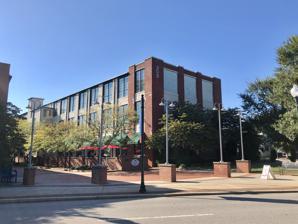
Building: Garrou-Morganton Full-Fashioned Hosiery Mills
Country: United States of America
Year built: 1928
Historic buildings in North Carolina, US United States historic place Garrou-Morganton Full-Fashioned Hosiery Mills U.S. National Register of Historic Places Hosiery Mill Building, August 2019 Show map of North Carolina Show map of the United States Location 101 and 105 Lenoir St., Morganton, North Carolina Coordinates 35°44′51″N 81°41′13″W / 35.74750°N 81.68694°W / 35.74750; -81.68694 Area 3.7 acres (1.5 ha) Built 1927 ( 1927 ) -1928, 1928-1939 Architectural style Moderne NRHP reference No. 99000064 Added to NRHP January 27, 1999 Garrou-Morganton Full-Fashioned Hosiery Mills , also known as Premier Hosiery Mills and Morgantown Hosiery Mills, is a historic hosiery mill complex located at Morganton , Burke County, North Carolina .  The complex encompasses three contributing buildings and one contributing structure. They are the two Art Moderne style main buildings (1927-1929 and 1928–1939); Outlet Store (1924) and Water Tower Structure (c. 1939). It was listed on the National Register of Historic Places in 1999. References